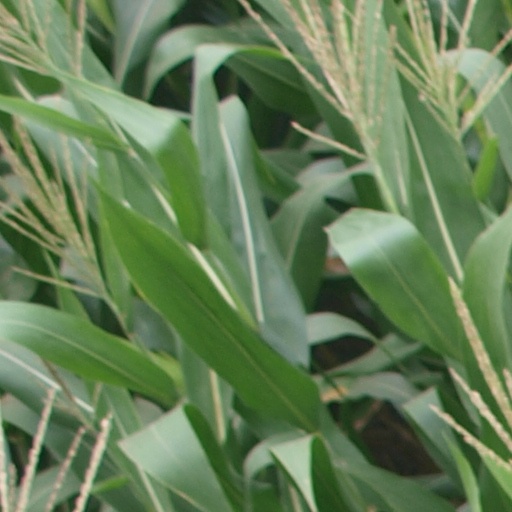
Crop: maize; corn